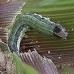
Crop: Maize
Condition: spodoptera-frugiperda-p